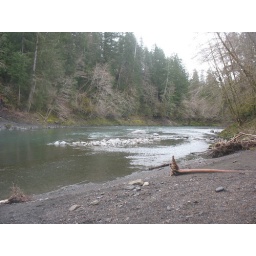
Pacific coast road trip, 2008.April 5, 2008The Hoh River by the Hoh Oxbow campground in the Hoh Rain Forest, Olympic Peninsula, WA.